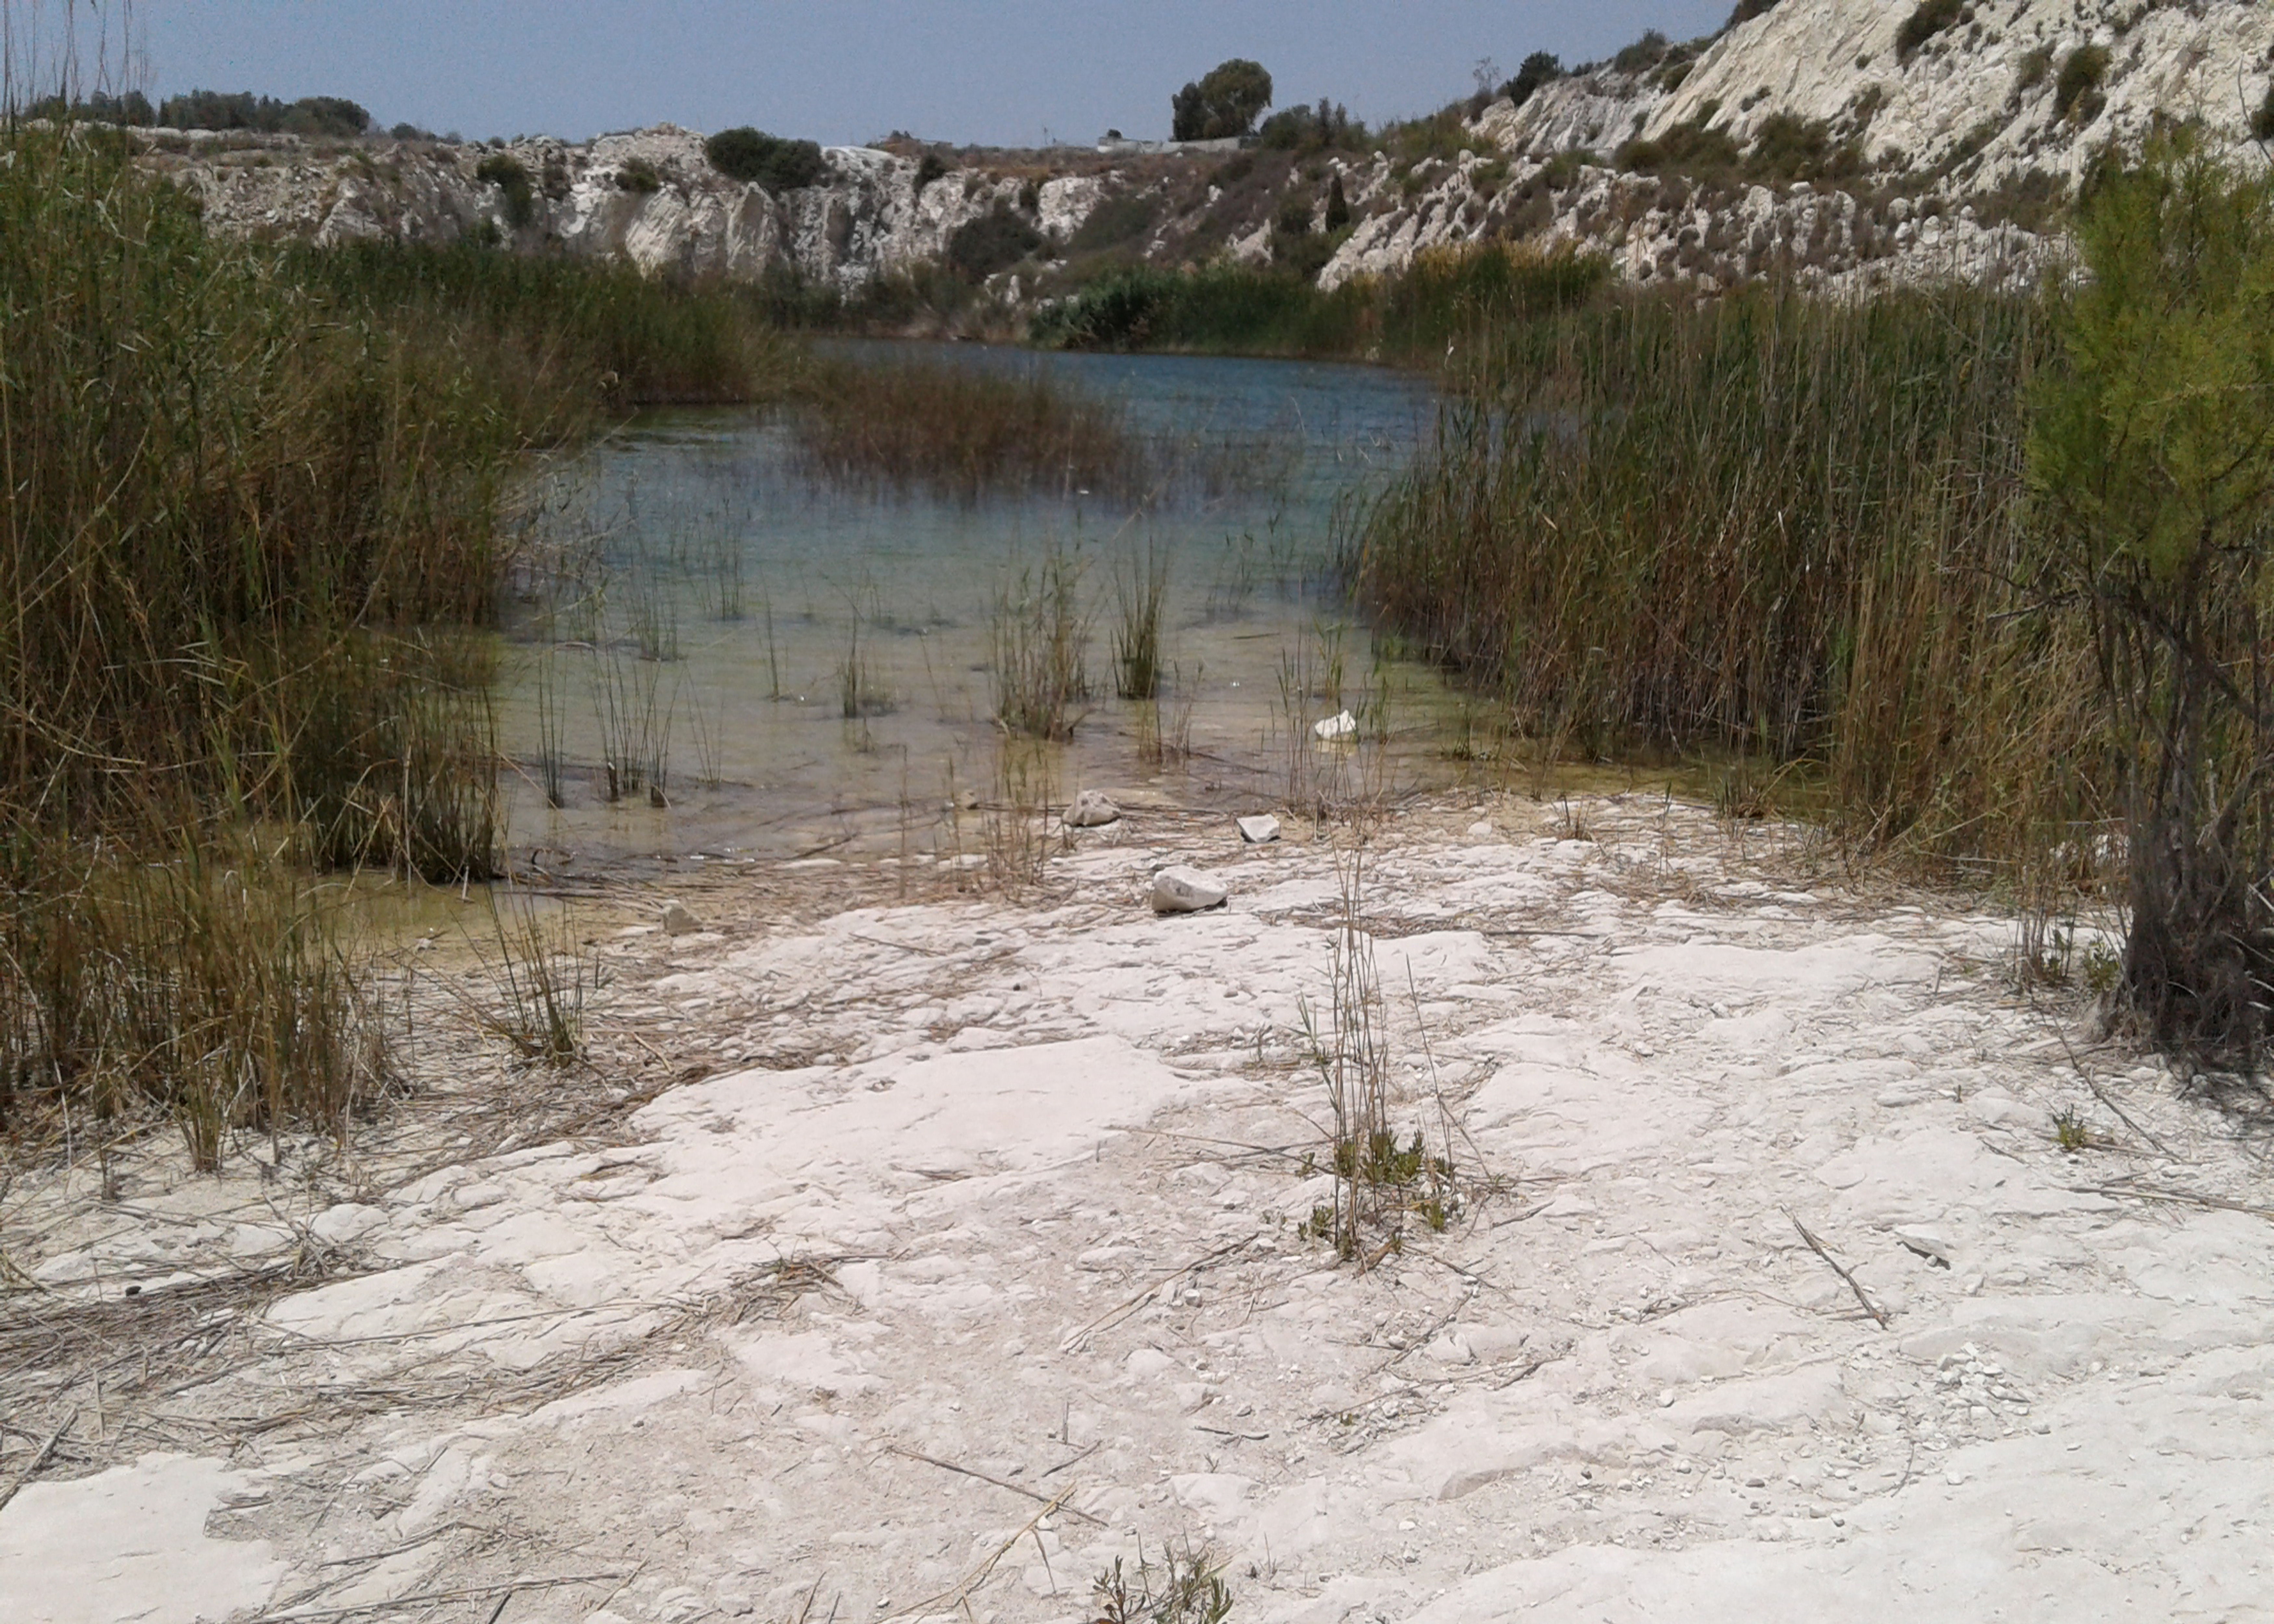
wetlands, greens, greenery, water, lake, vegetation, plant, wetland, sky, water resources, plant community, ecoregion, natural environment, natural landscape, mountain, bank, fluvial landforms of streams, watercourse, grass, landscape, geological phenomenon, grass family, lacustrine plain, shore, grassland, riparian zone, snow, winter, soil, tidal marsh, nature reserve, reservoir, shrubland, sand, hill, bog, coast, marsh, rock, road, wildlife, steppe, chaparral, floodplain, tarn, lake district, freezing, tundra, Freshwater marsh, wadi, loch, pond, prairie, creek, forest, valley, salt marsh, river